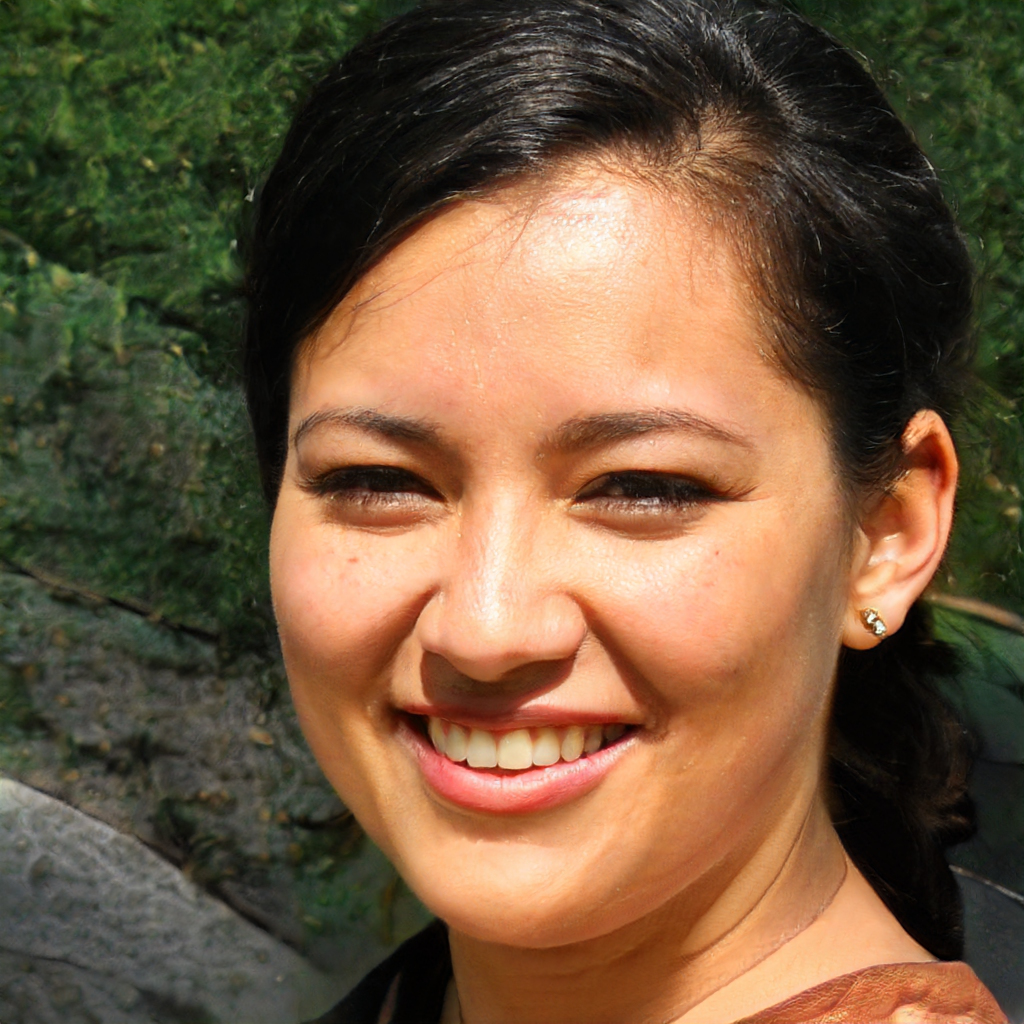
Gender: Female